Modesto Maidique

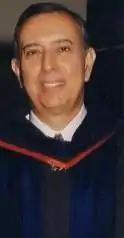
Modesto Maidique in the mid 1990s

Modesto Alex "Mitch" Maidique (pronounced /maɪdiːkɛ/; born March 20, 1940) is a Cuban-American electrical engineer, businessman, and educator. He was the fourth president of Florida International University (FIU), a public university in the United States, whose main campus is named after him. On November 14, 2008, Maidique presented his resignation to the FIU Board of trustees. On April 25, 2009, Mark B. Rosenberg was chosen to succeed Maidique and assumed office on August 3, 2009.